Knapp Ranch, California

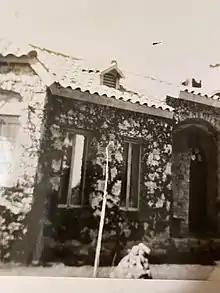
A photo of the Owensmouth Castle taken in the mid-20th century.

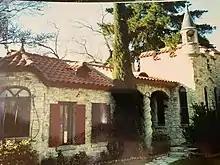
A photo of the Owensmouth Castle taken in the early 1990s.

Frank Knapp's father, Franz ("Frank") John Knapp Sr. walked across the country from Derry, Pennsylvania, and settled in Owensmouth, California, around 1911. He became a naturalized US citizen in 1913.